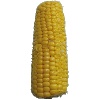
Label: Corn 1